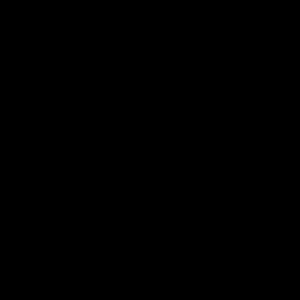
Religion
Diverse religiøse symboler.